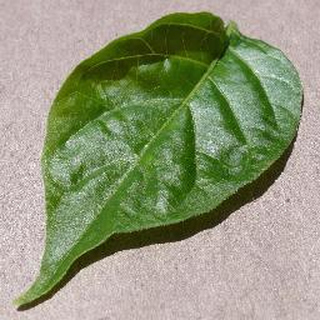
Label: healthy_bell_pepper